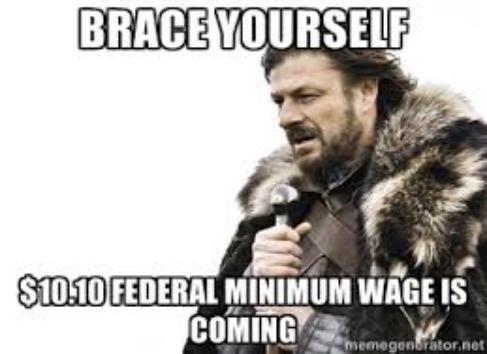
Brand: brace yourself
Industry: Clothes